Tequesta

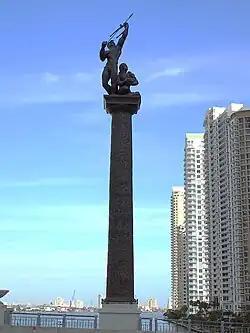
A bronze statue of a Tequesta warrior and his family on the Brickell Avenue Bridge, created by Manuel Carbonell.

The Tequesta, also Tekesta, Tegesta, Chequesta, Vizcaynos, were a Native American tribe on the Southeastern Atlantic coast of Florida. They had infrequent contact with Europeans and had largely migrated by the middle of the 18th century.